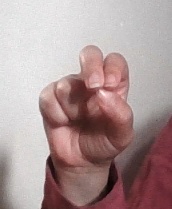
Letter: gaaf